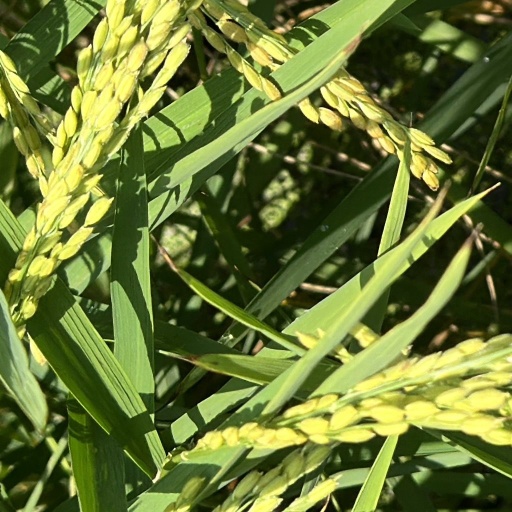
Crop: rice